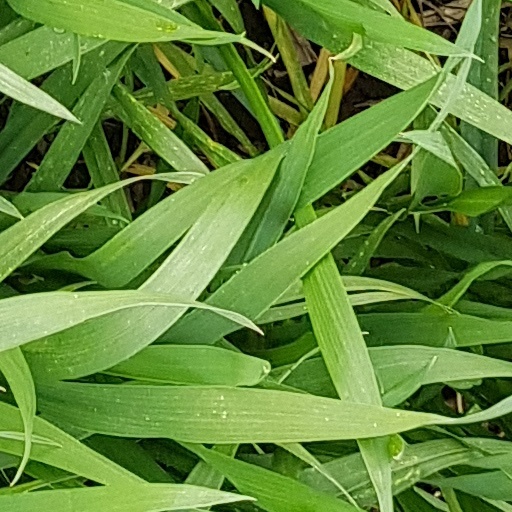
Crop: wheat